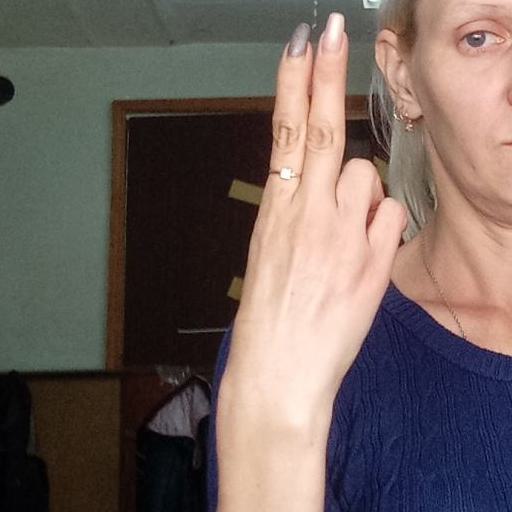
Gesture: two_up_inverted